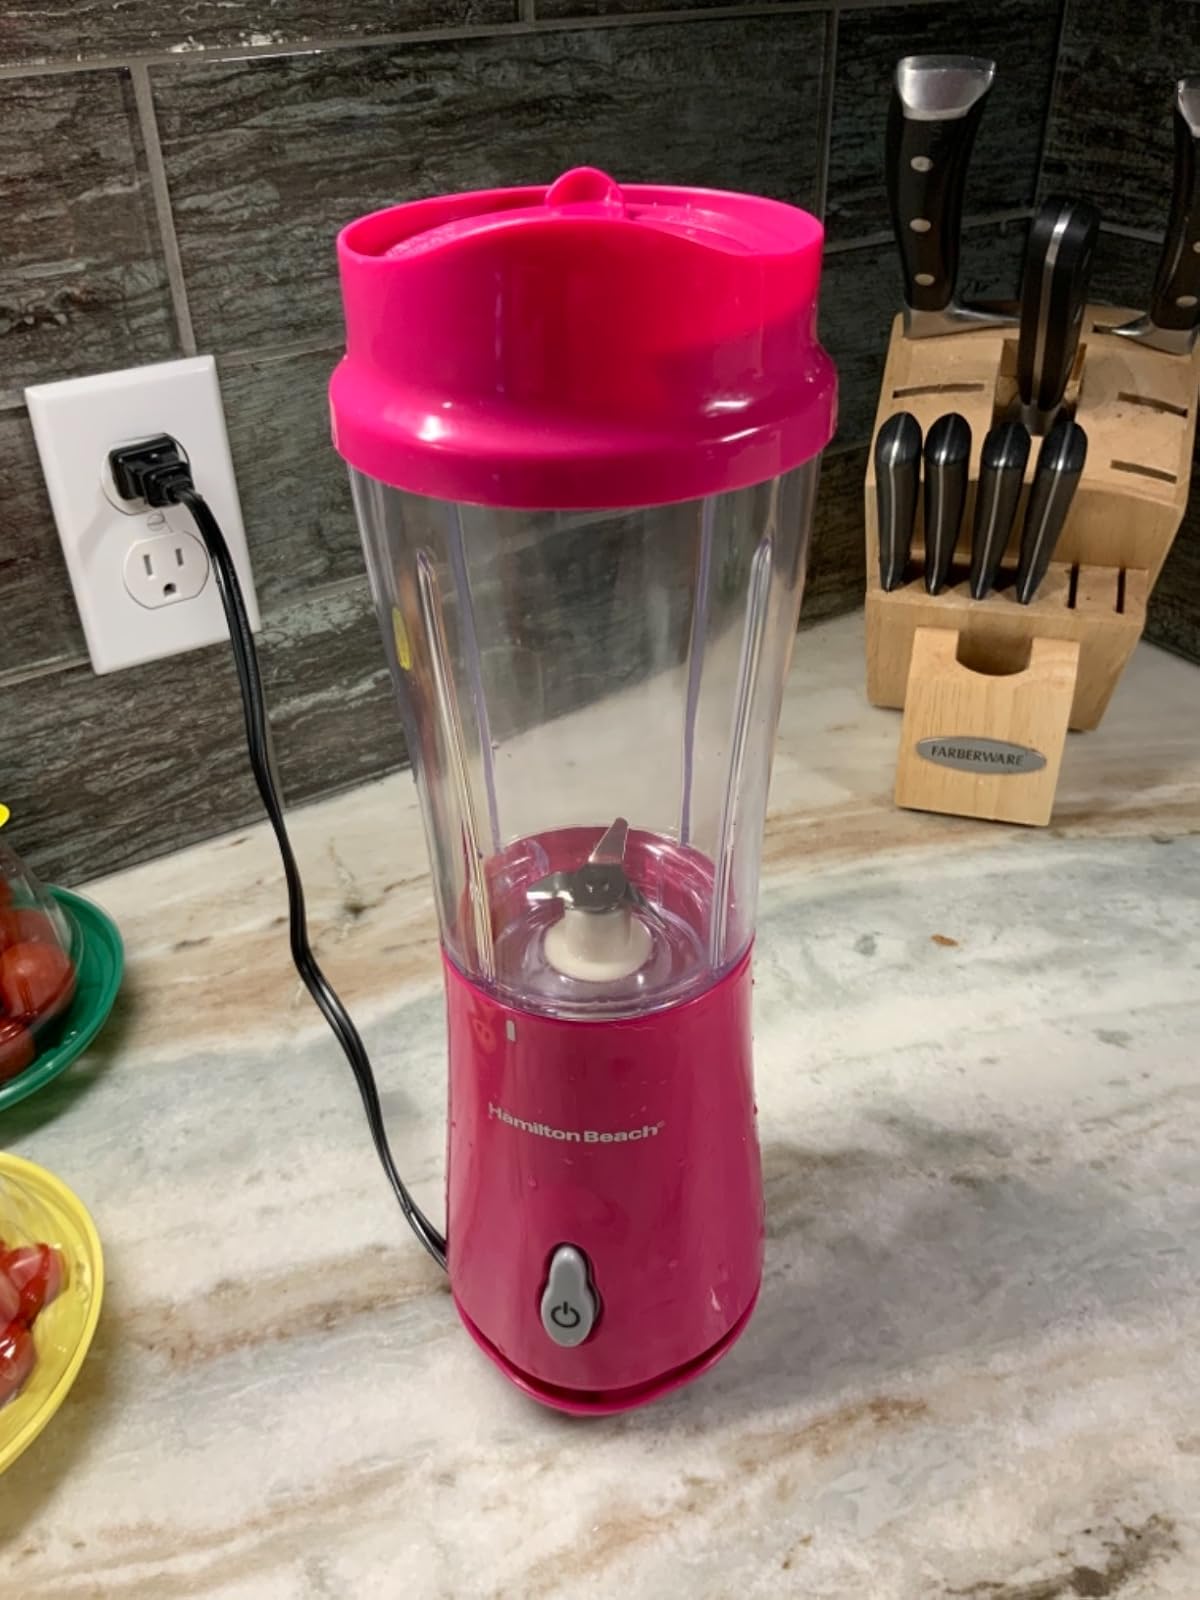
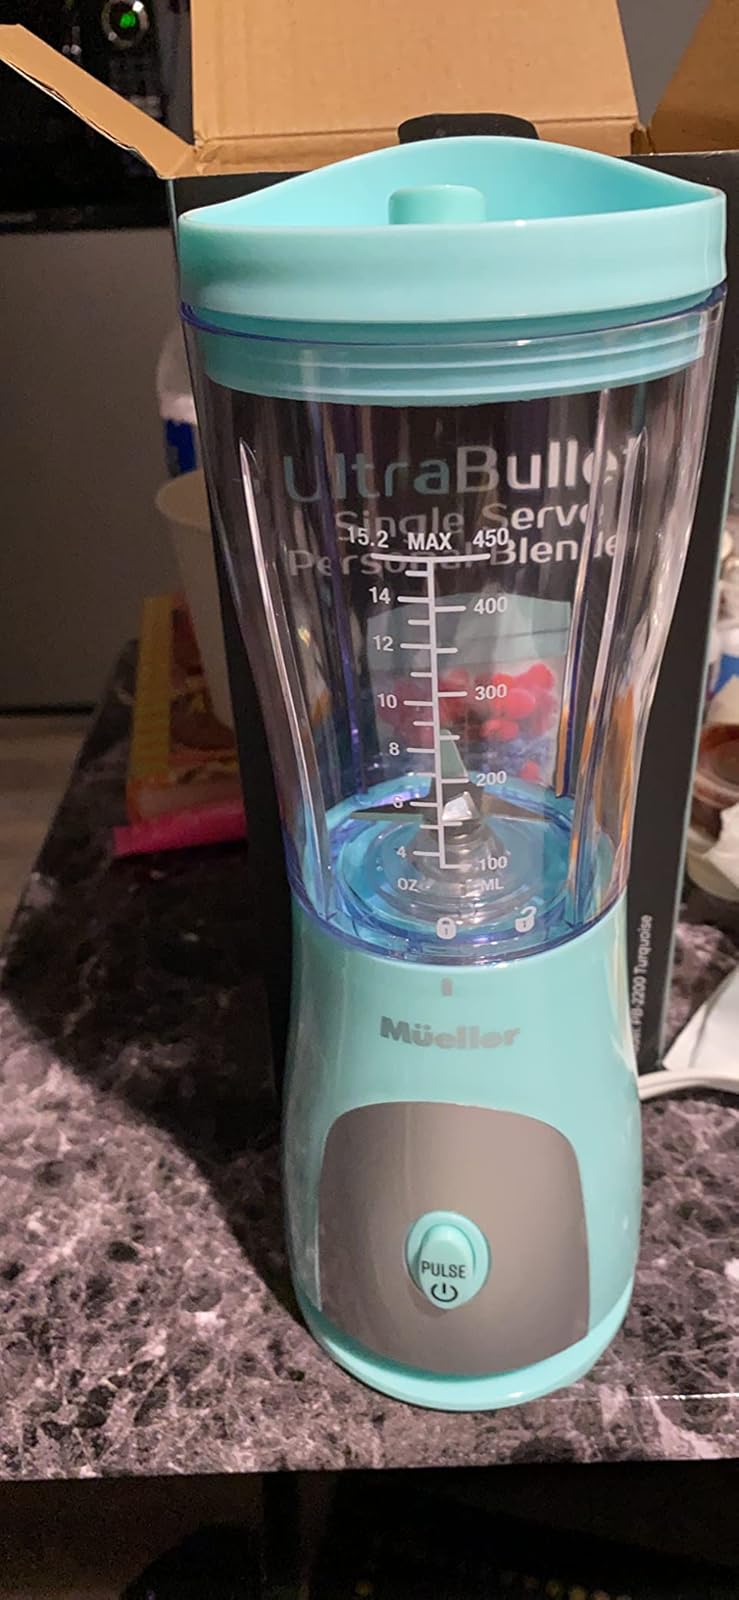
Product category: items_blender
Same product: no